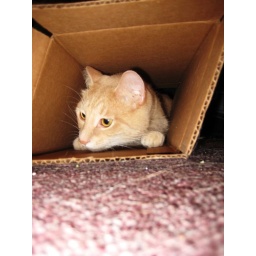
cat in a box x 2